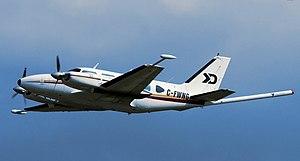
Avion Novatem C-FWNG modifié pour les mesures géophysiques
La géophysique aéroportée est une méthode d'acquisition de données géophysiques à l'aide d'un aéronef. Différentes propriétés des roches, telles que l’aimantation, la conductivité électrique, la densité, la radioactivité naturelle peuvent être mesurées. Les résultats sont classiquement utilisés dans les premières phases de la cartographie de surface et/ou pour restituer une description en 3D du sous-sol dans la zone survolée.
L'aéromagnétisme, est la plus ancienne et la plus utilisée des méthodes mises en œuvre en géophysique aéroportée. Elle est surtout utilisée pour l'exploration minière et pétrolière et pour la cartographie géologique. Elle consiste à mesurer le champ magnétique terrestre depuis un avion ou un hélicoptère pour en déduire des informations sur les roches sous-jacentes.